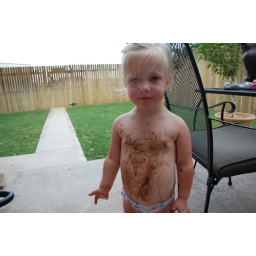
Turning Abbie water bowl over and playing in the mud is a new thing at our house.